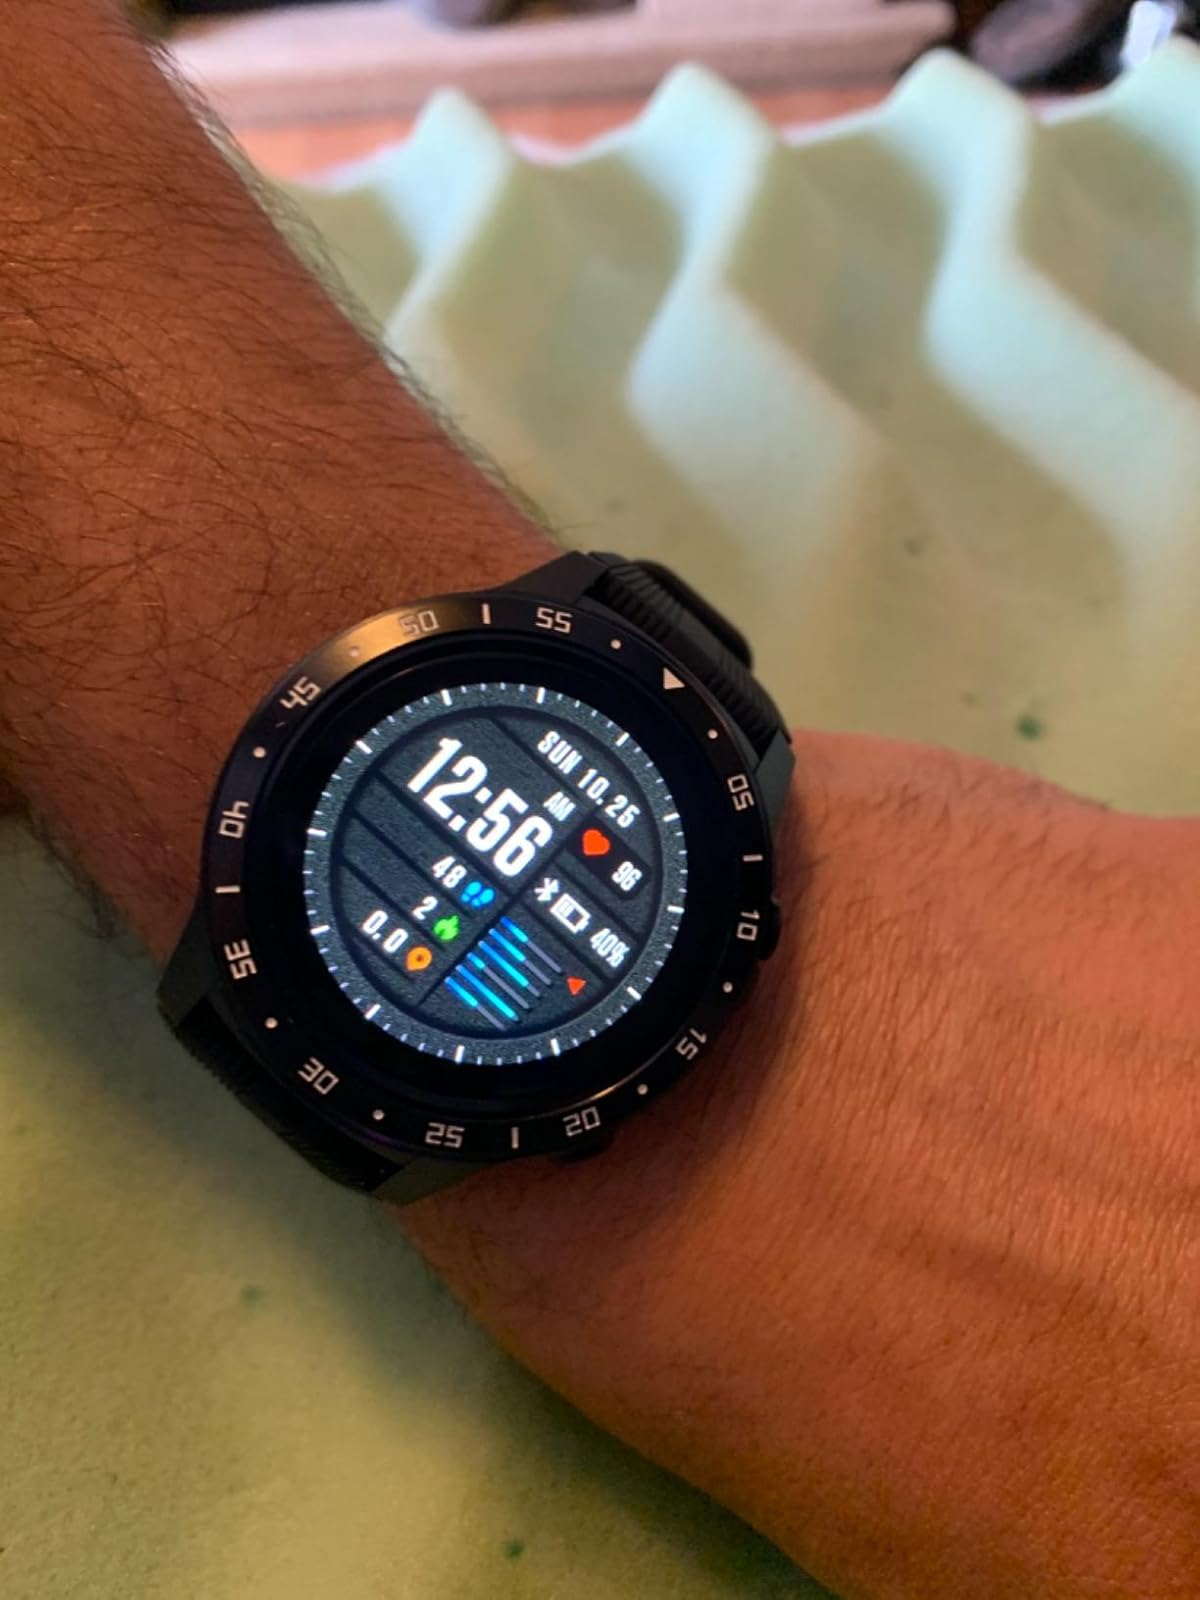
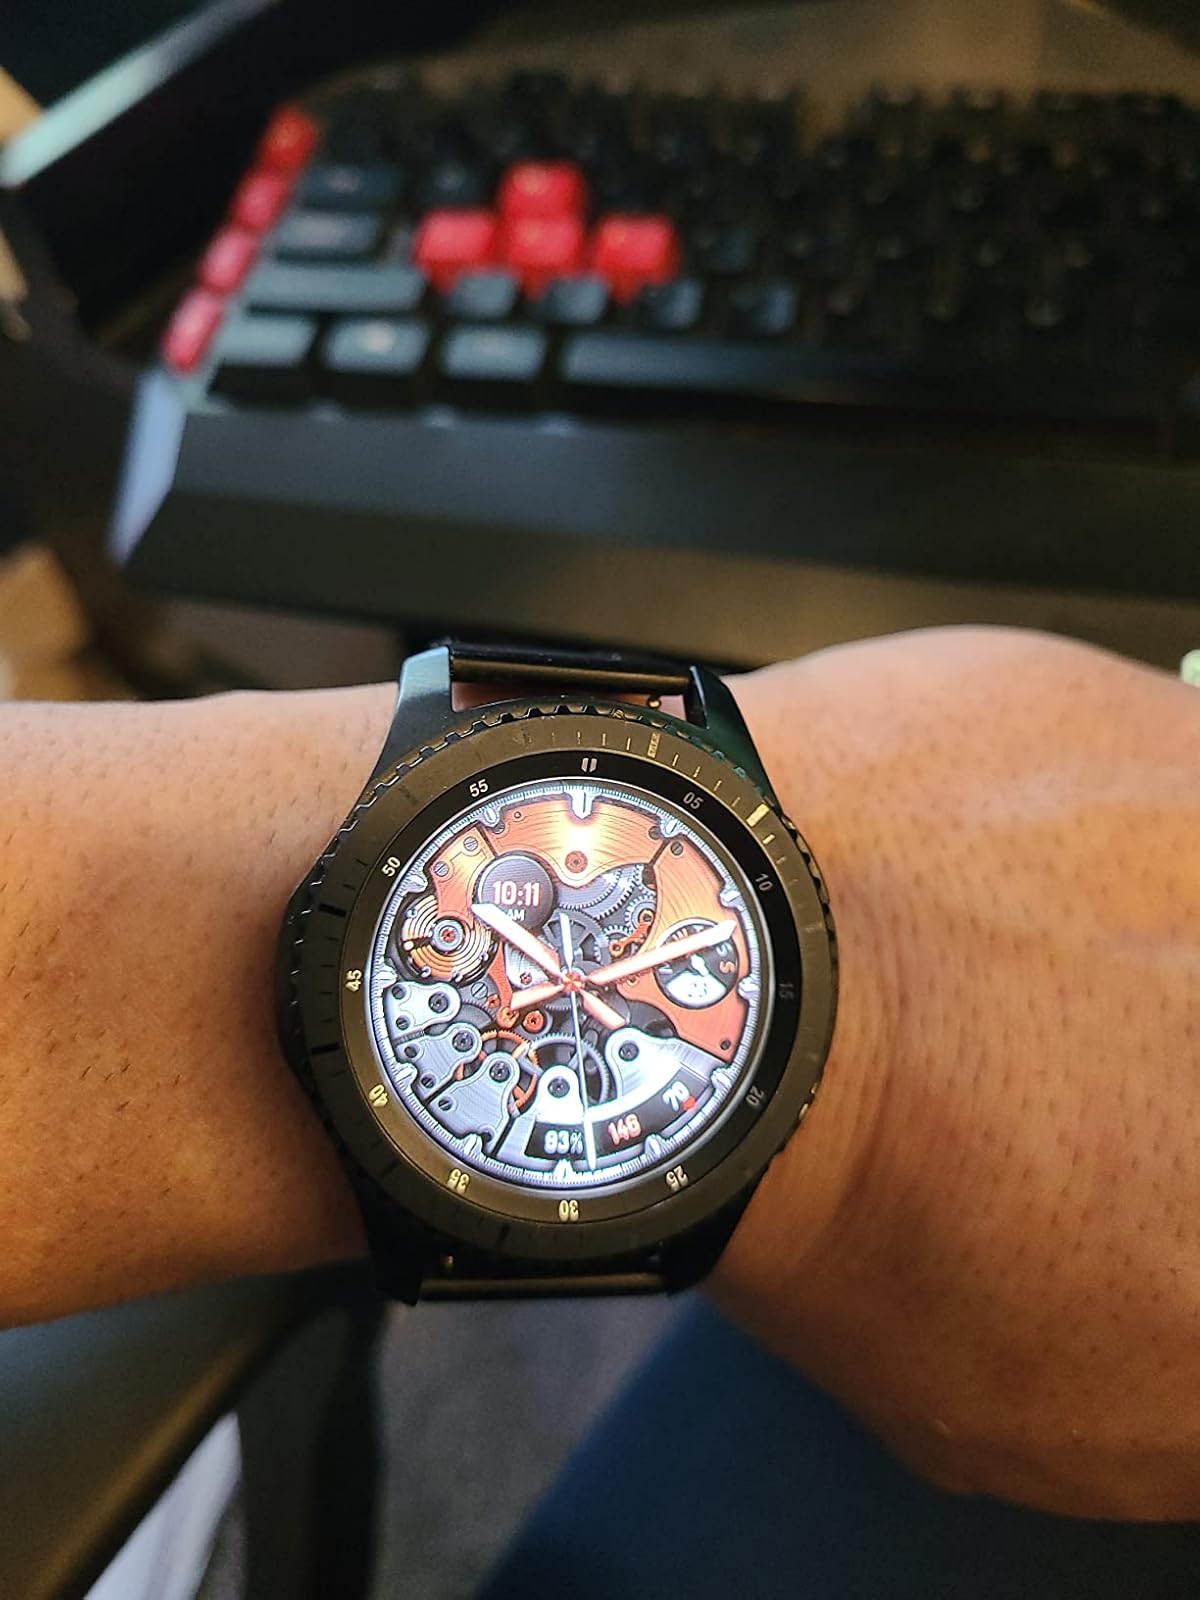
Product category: smartwatch
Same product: no